Water dispenser

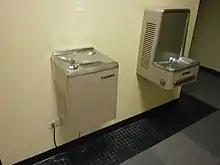
Wall-mounted water dispensers

The wall-mounted type is connected to the building's water supply for a continuous supply of water and electricity to run a refrigeration unit to cool the incoming water, and to the building's waste disposal system to dispose of unused water. Wall-mounted water coolers are frequently used in commercial buildings like hospitals, schools, businesses, and other facilities where a facility manager is present to monitor its installation and maintenance.